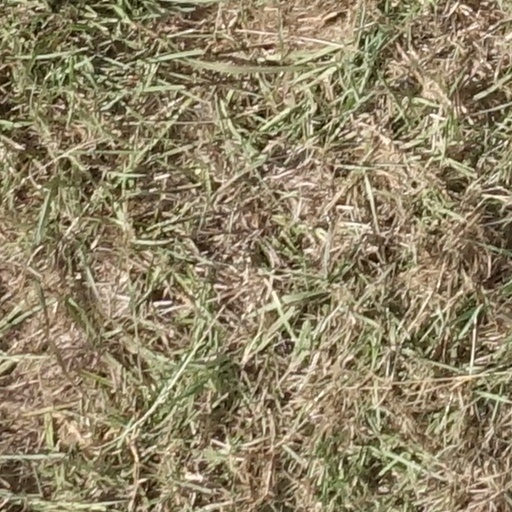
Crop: sorghum